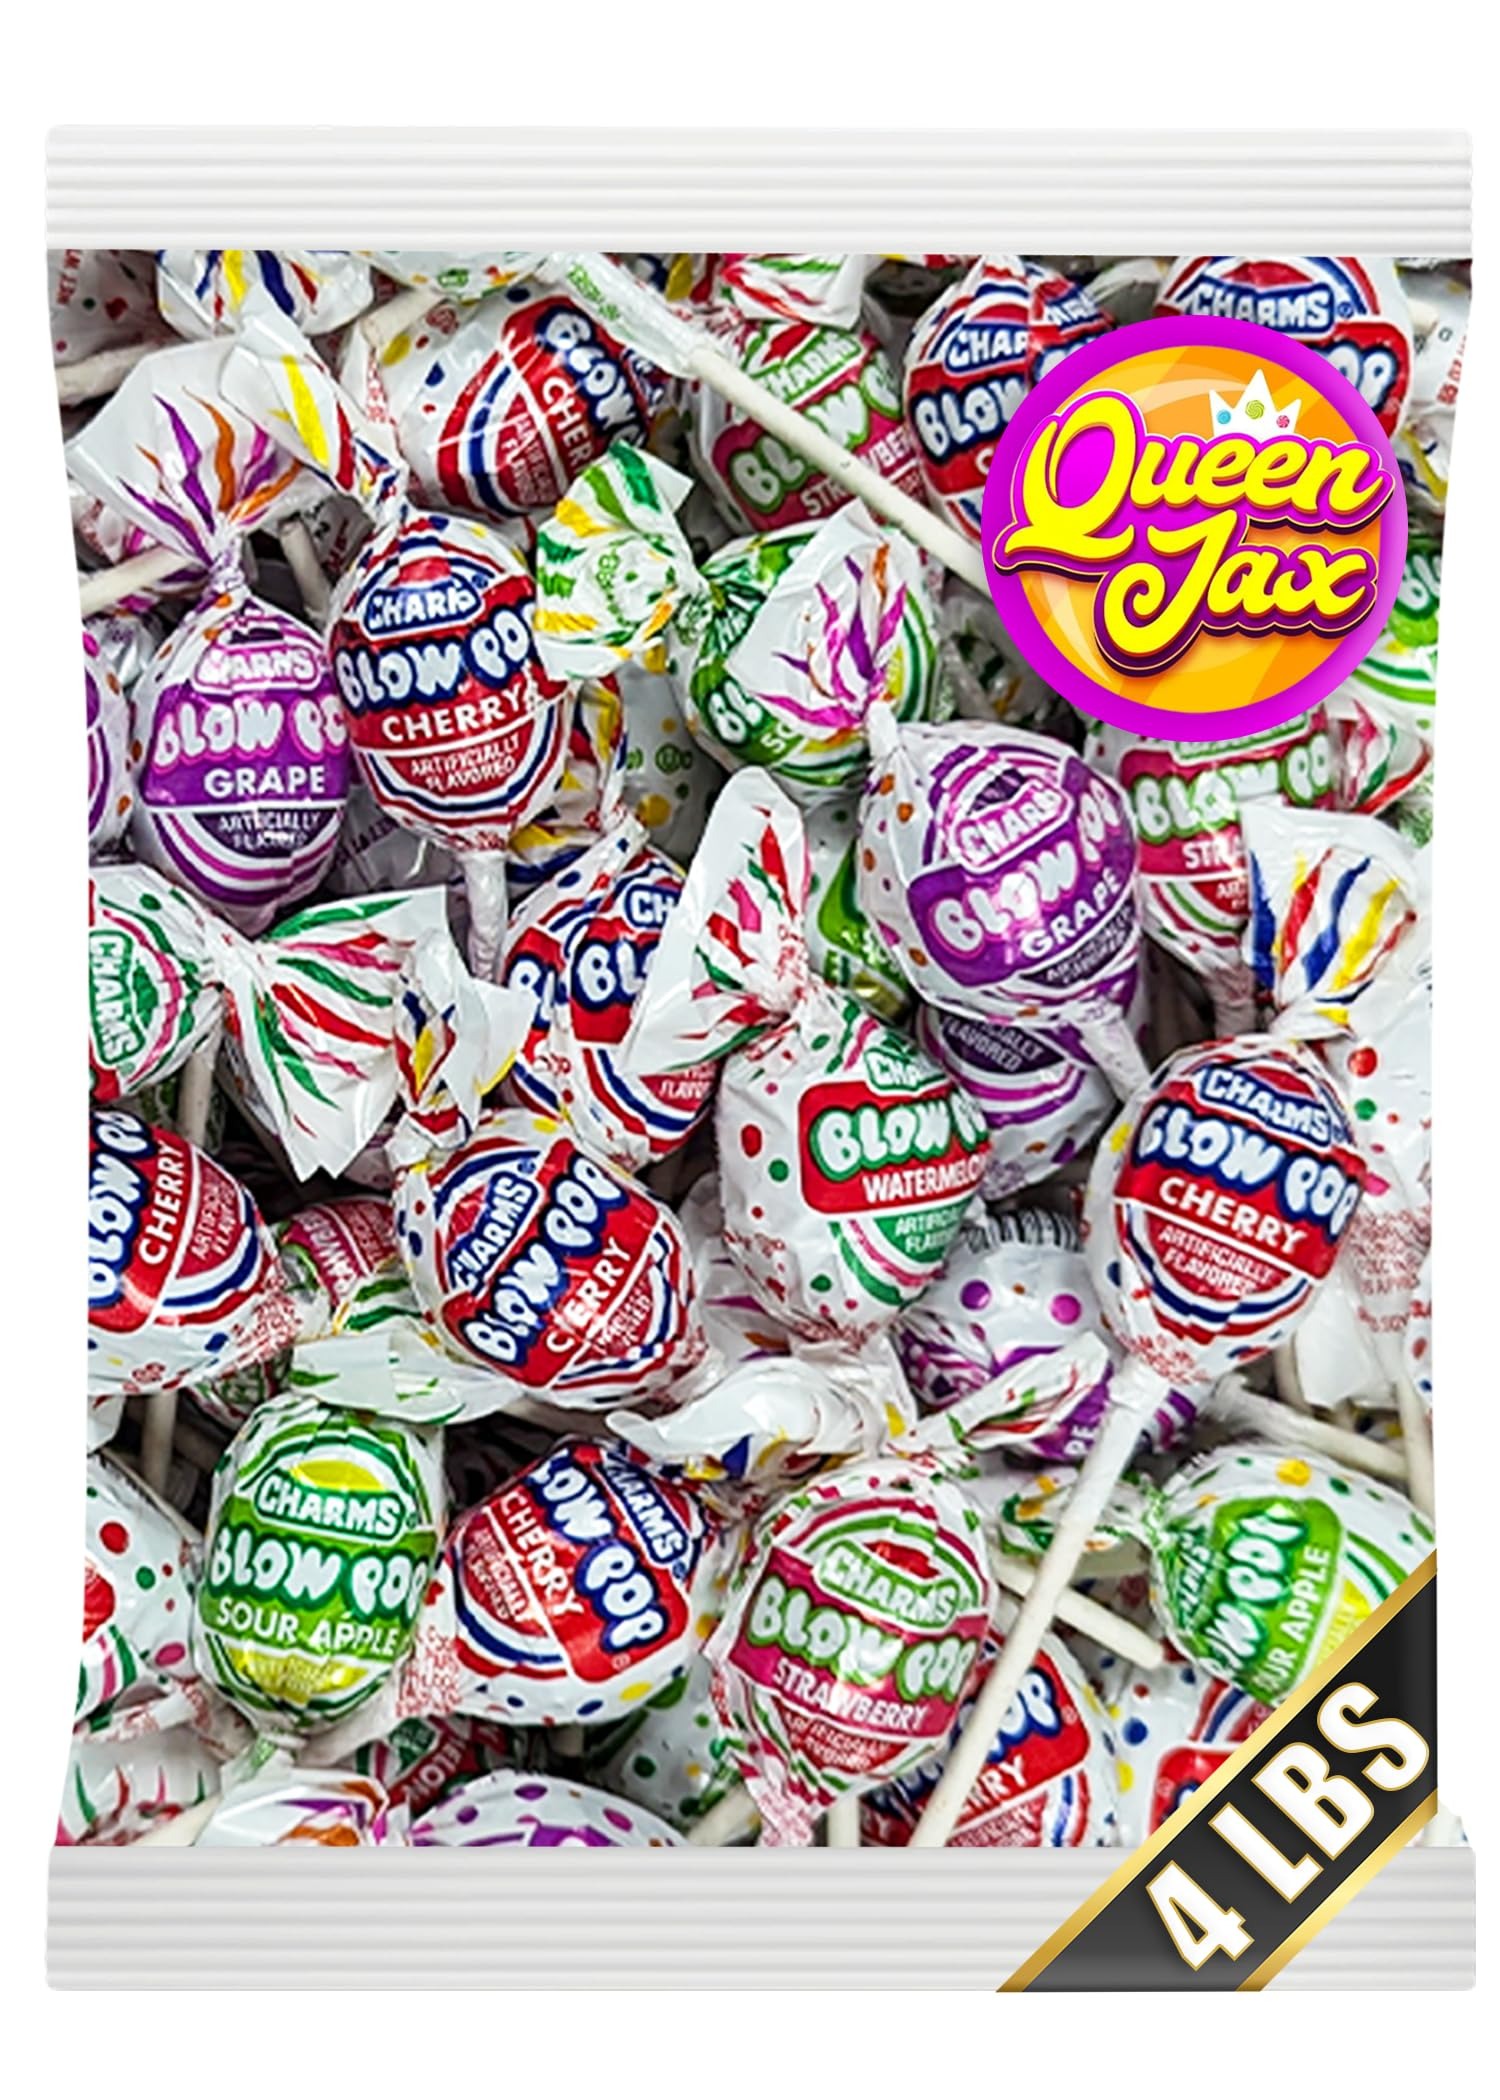
Item Name: Blow Pops - 4 LB Bag - QUEEN JAX - Bulk Candy - Lollipops - Candy Bulk - Candy Bag - Bulk Candy Individually Wrapped Candy - Pinata Candy - Bag of Candy - Lollipops Individually Wrapped - lolipops
Bullet Point 1: Assorted Flavors: Includes cherry, grape, sour apple, watermelon, and strawberry flavors
Bullet Point 2: Individually Wrapped: Each lollipop is wrapped in its own plastic wrapper for freshness
Bullet Point 3: Hard Candy: Made with sugar and artificial flavors for a sweet and tangy treat
Bullet Point 4: Gluten Free: Suitable for those with gluten intolerance or celiac disease
Bullet Point 5: Lollipop Shape: Fun round lollipop shape makes them perfect for parties and celebrations
Value: 64.0
Unit: Ounce

Price: 32.95